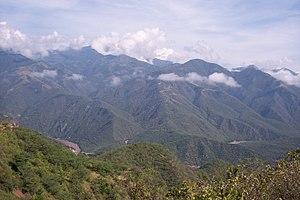
Hostotipaquillo est un village et une municipalité de l'État de Jalisco au Mexique.